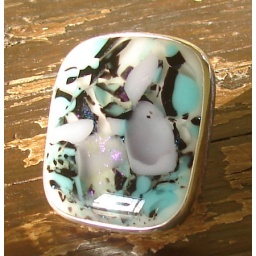
fused dichroic glass ring set in sterling silver